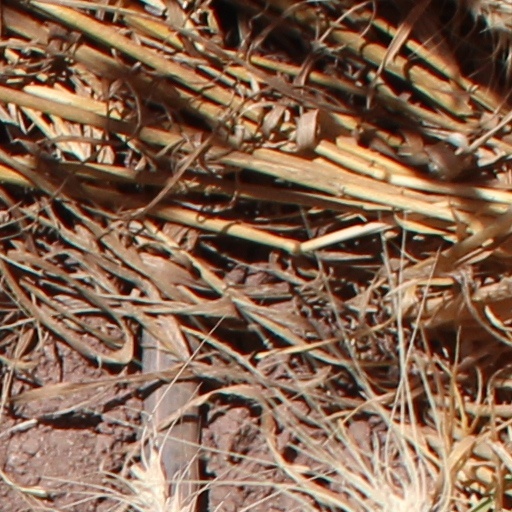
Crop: wheat